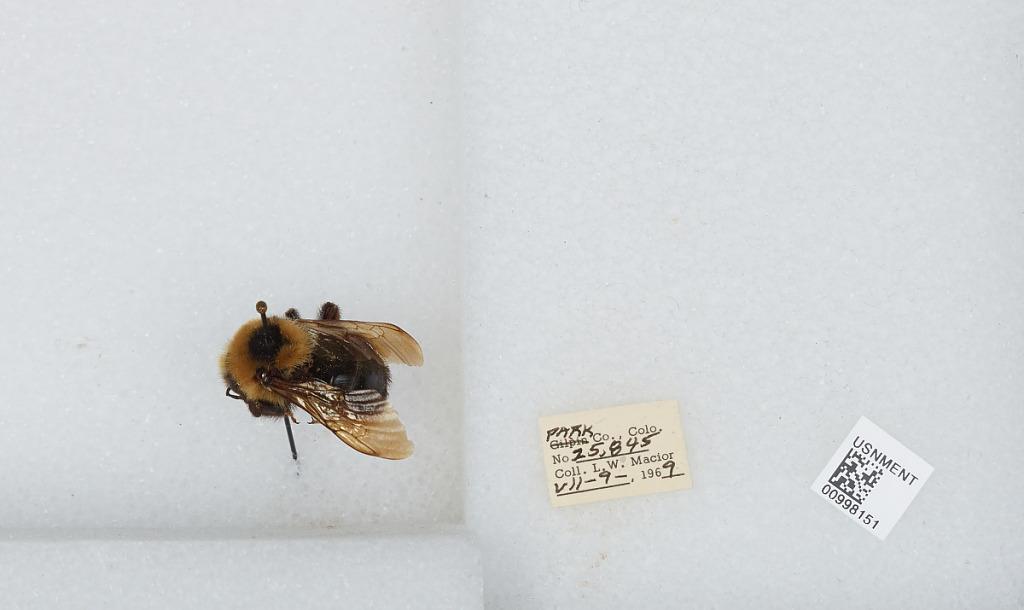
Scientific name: Bombus (Psithyrus) insularis (Smith)
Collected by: L. Macior
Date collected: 1969-7-9
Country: United States
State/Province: Colorado
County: Park
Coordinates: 40.3533, -106.919